Gilles De Wilde

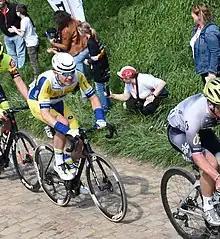
De Wilde at the 2023 Paris–Roubaix

Gilles De Wilde (born 12 October 1999) is a Belgian professional racing cyclist, who last rode for UCI ProTeam .